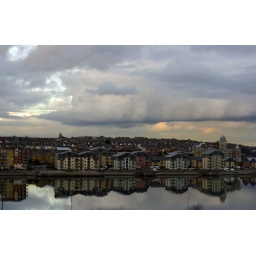
The view from my bedroom window over Barry docks